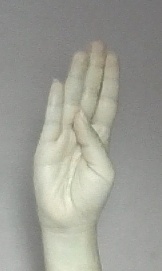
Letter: kaaf